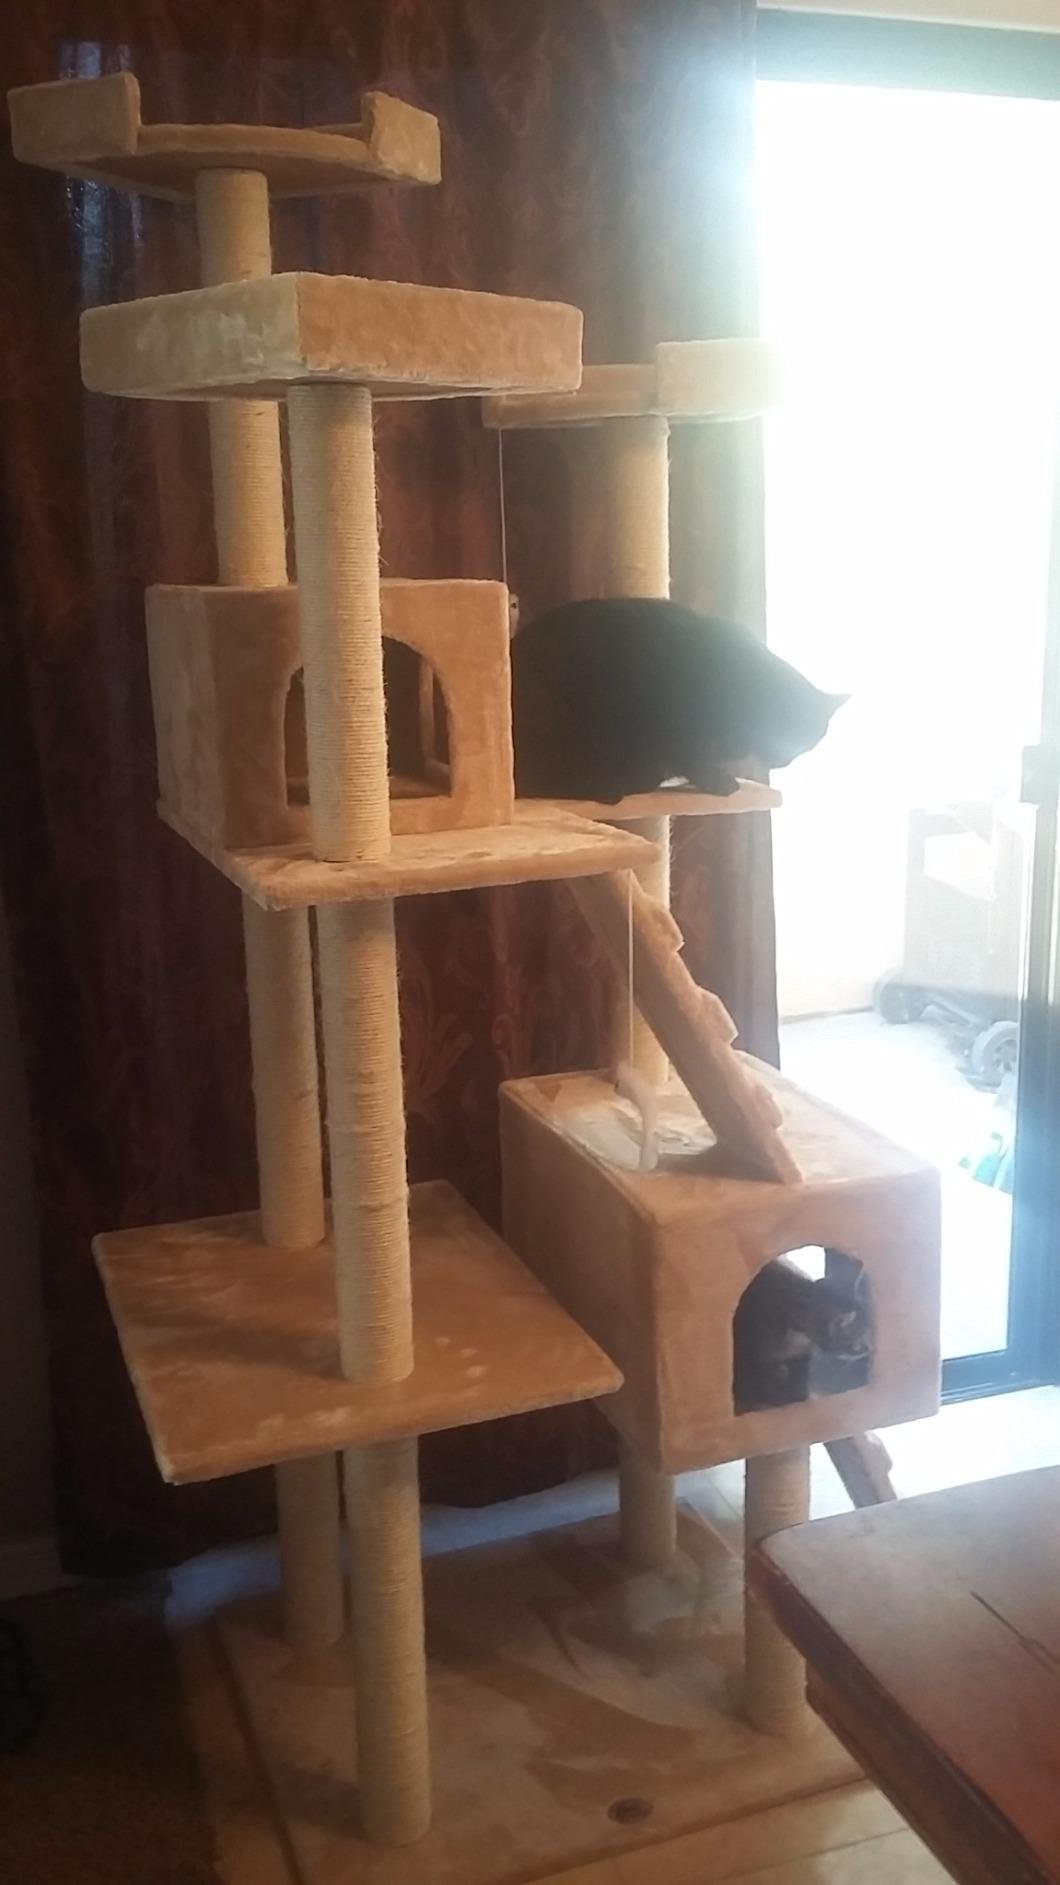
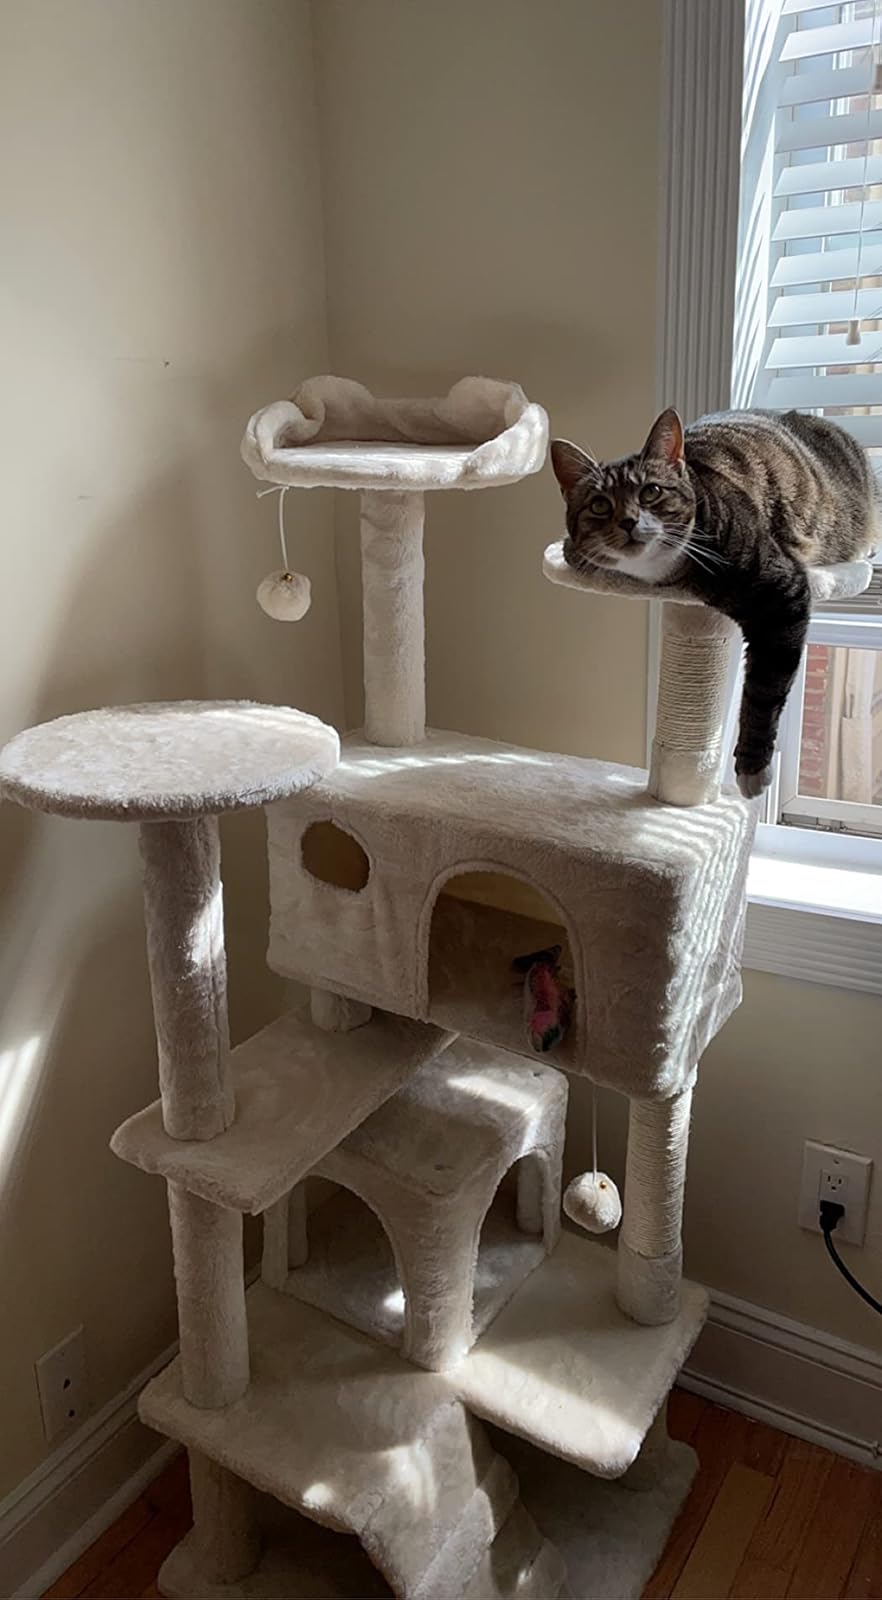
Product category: items_cat tree
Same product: no